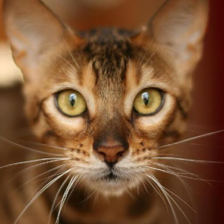
Label: animals